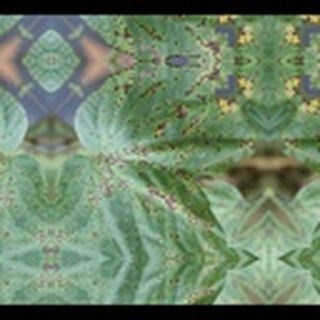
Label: cotton_bacterial_blight